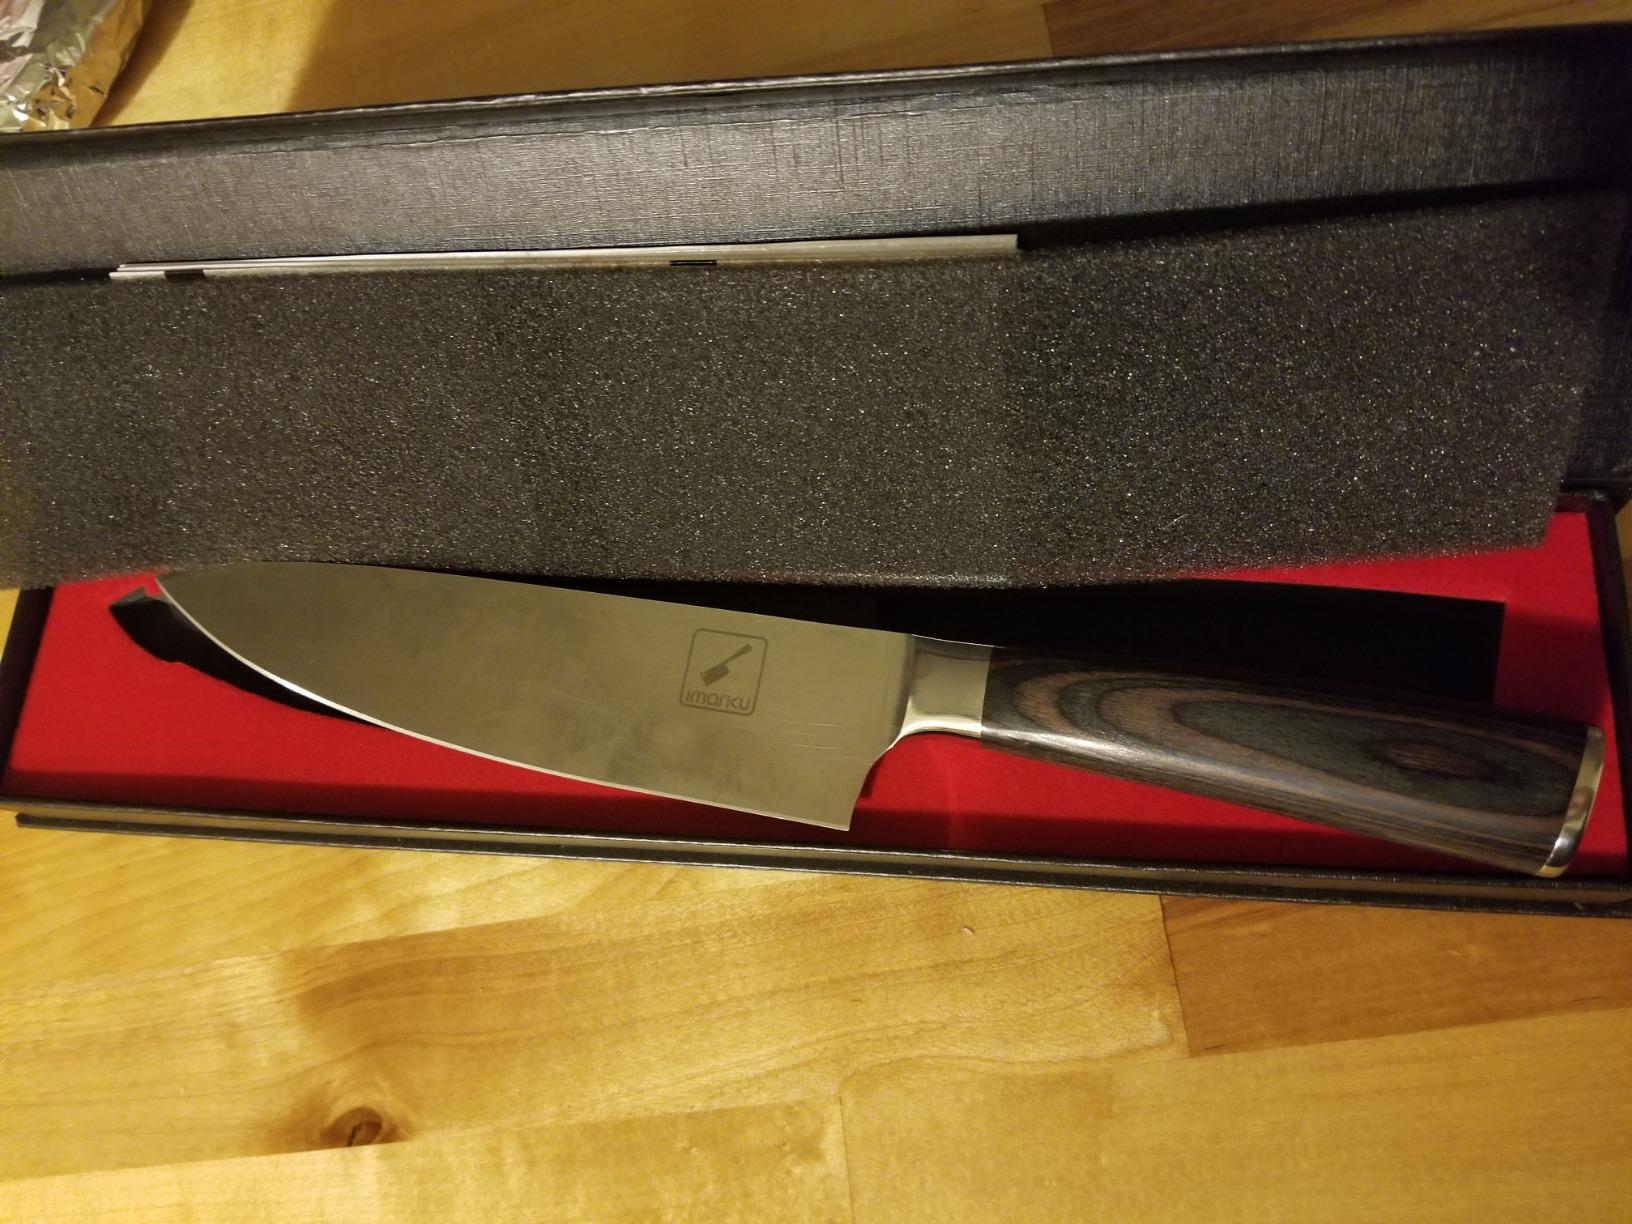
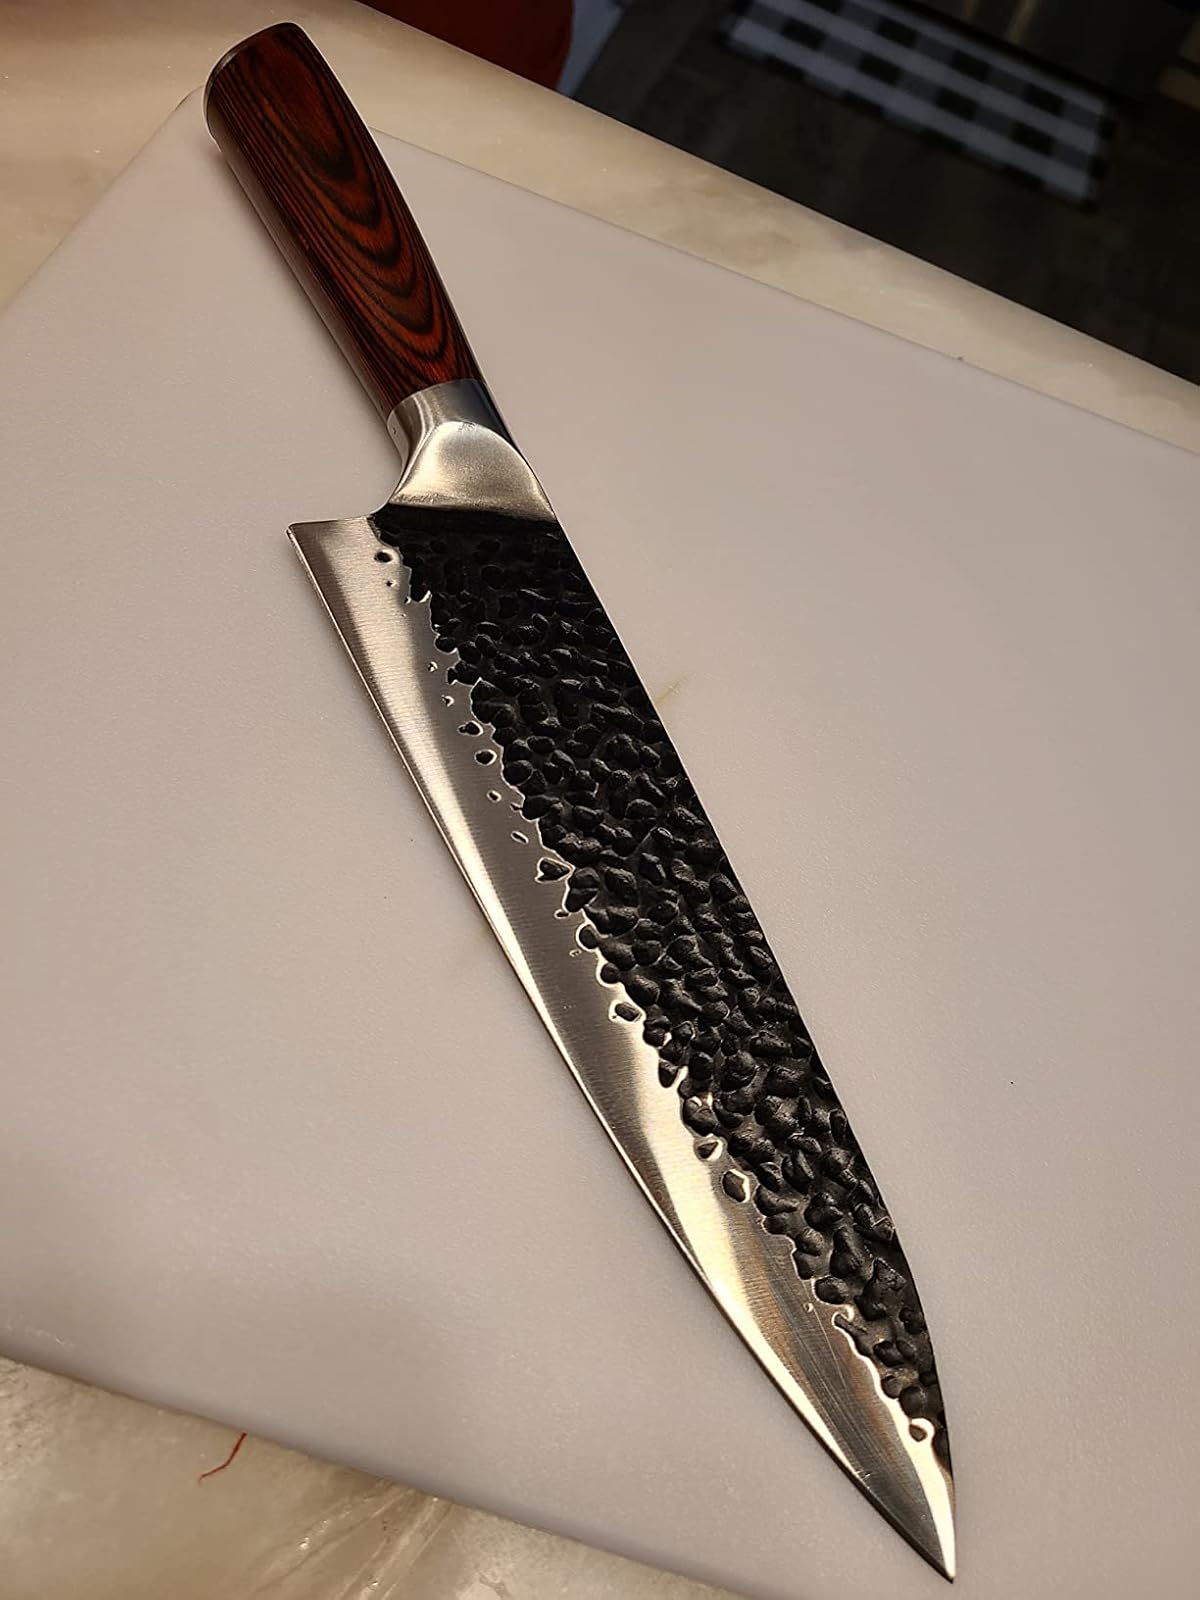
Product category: items_knife
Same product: no